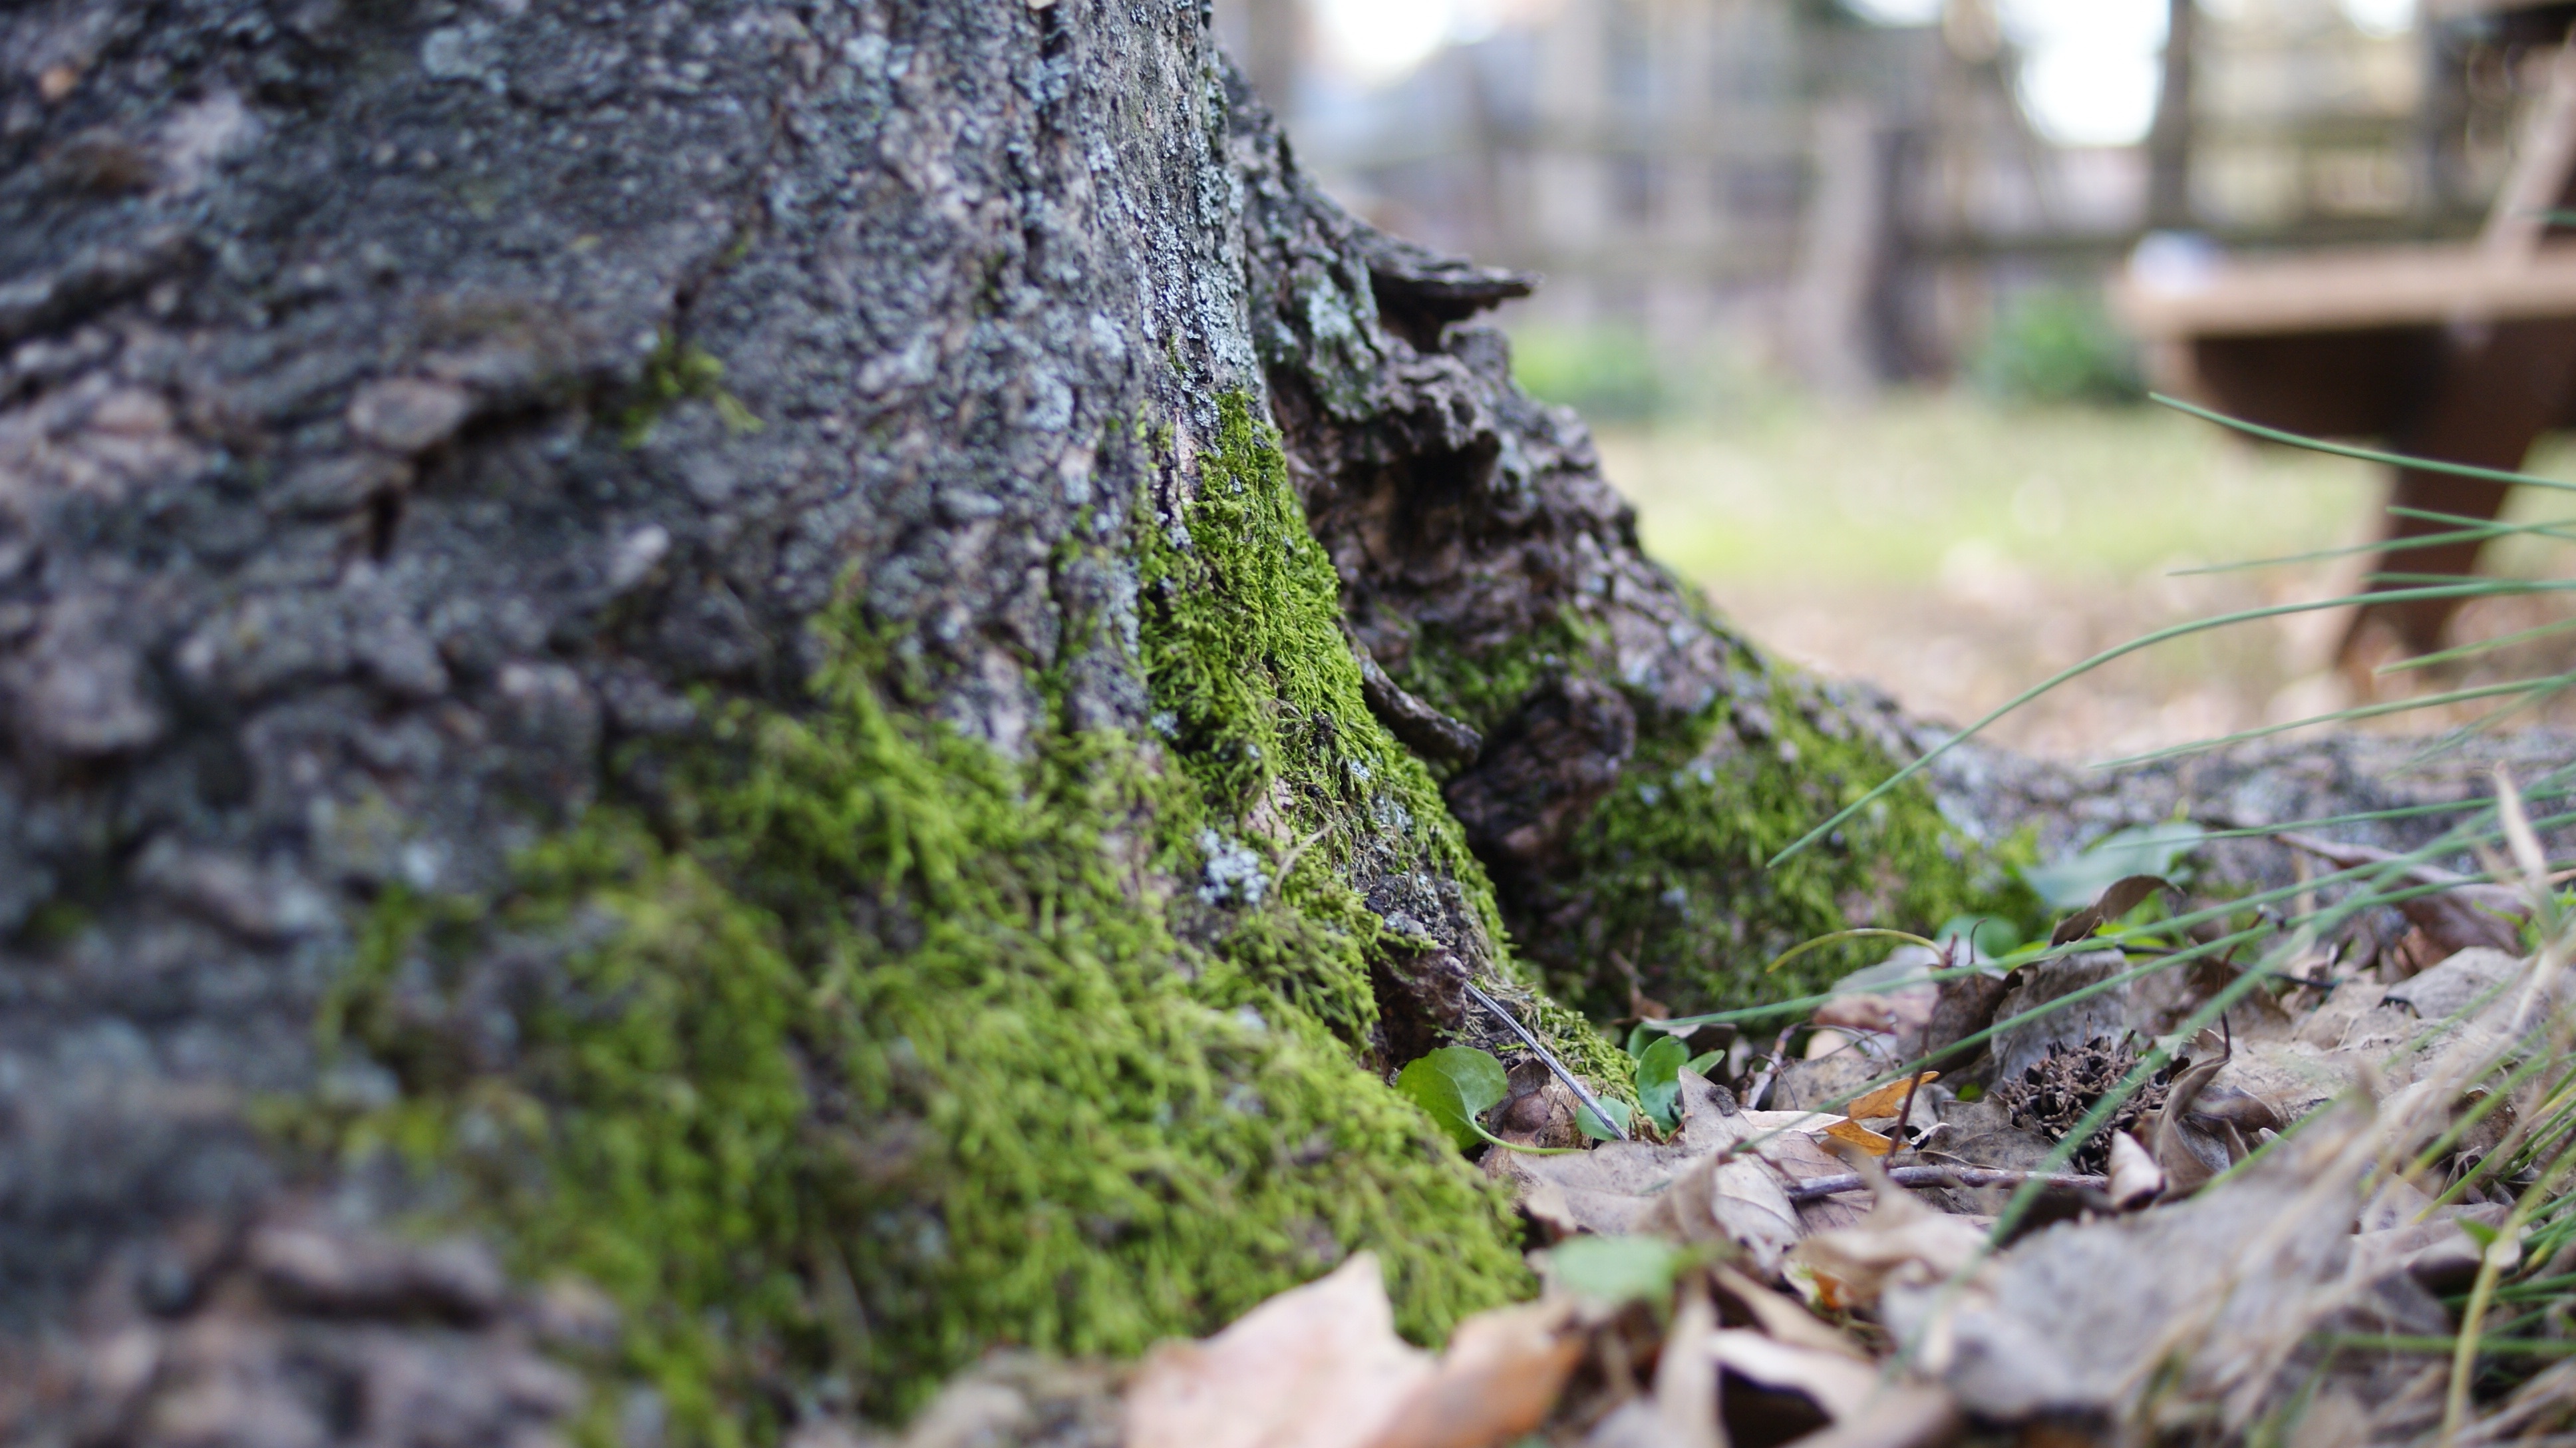
tree, nature, forest, branch, plant, leaf, flower, trunk, moss, wildlife, green, jungle, autumn, reptile, flora, woodland, woody plant